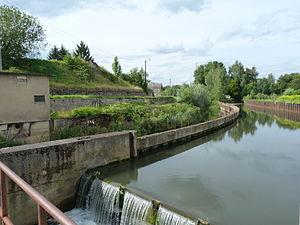
Ecluse usine Athus
La Messancy est un ruisseau de Belgique, affluent en rive droite de la Chiers faisant partie du bassin versant de la Meuse.
La Chiers, prononcée [ ʃjɛʁ], est une rivière franco-belgo-luxembourgeoise. C'est un important affluent de la Meuse en rive droite.
L'usine d'Athus était une usine sidérurgique belge située à Athus, en province de Luxembourg.